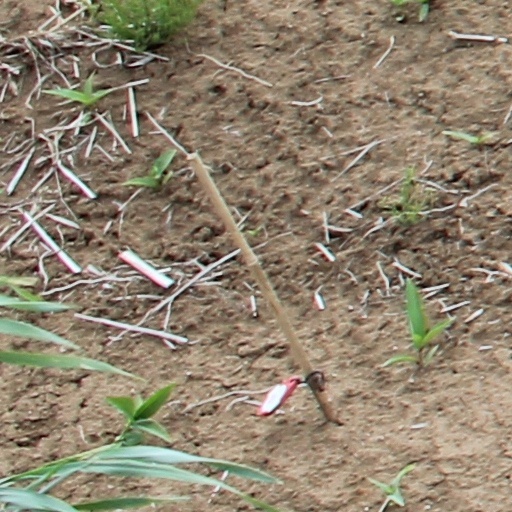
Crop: wheat